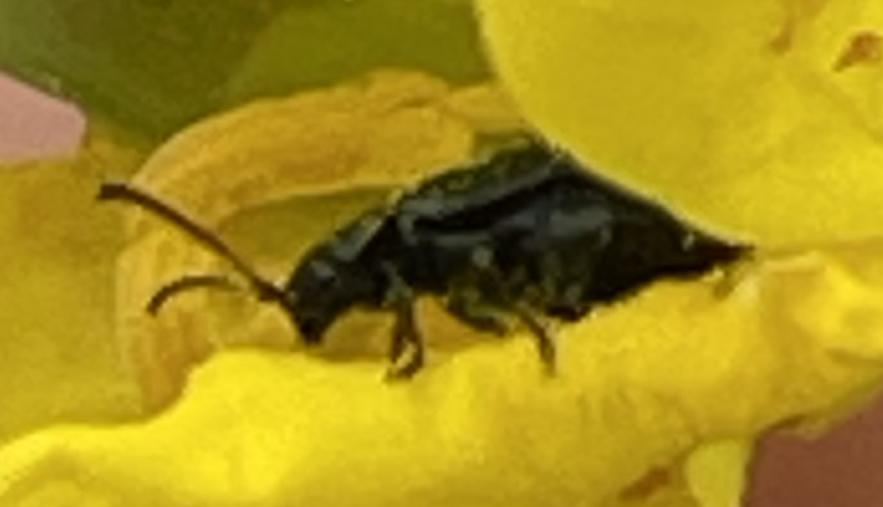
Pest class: crucifer_flea_beetle